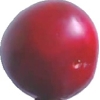
Label: cherry_wax_red